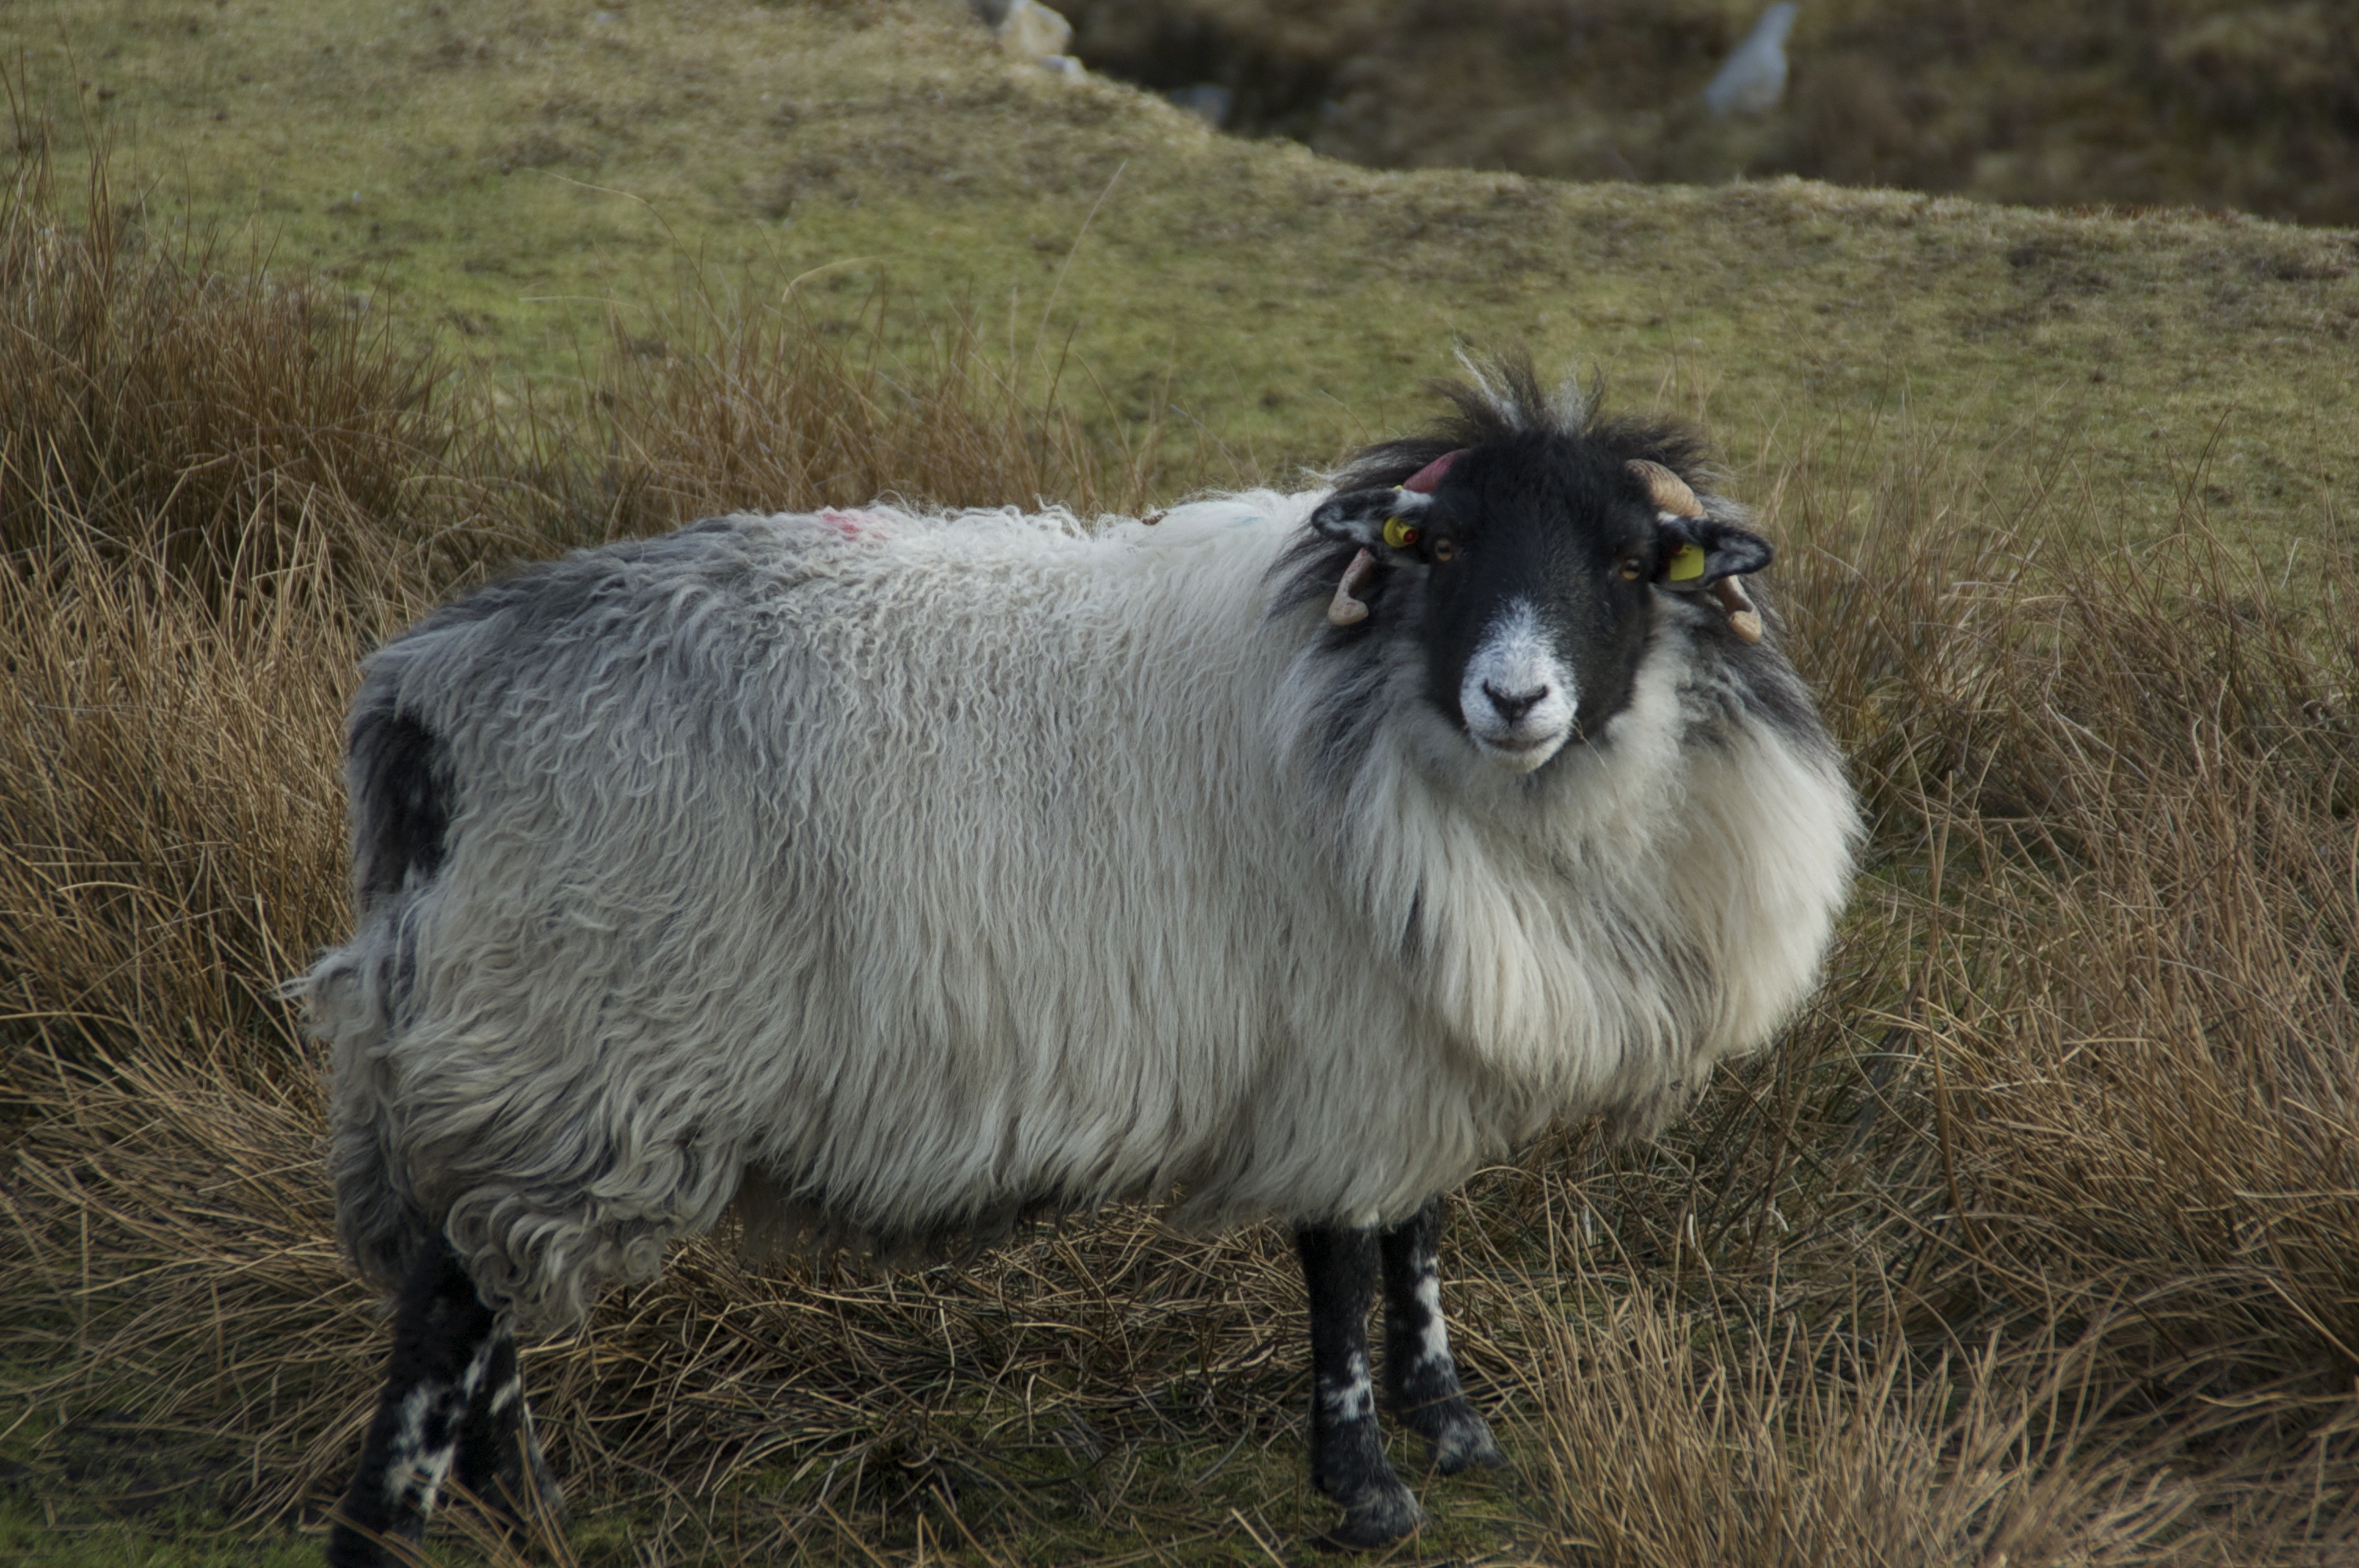
nature, grass, mountain, white, meadow, countryside, animal, summer, standing, horn, rural, herd, scenic, pasture, grazing, livestock, sheep, natural, mammal, wool, fauna, outdoors, goats, grassland, vertebrate, sheeps, scene, yak, cattle like mammal, cow goat family